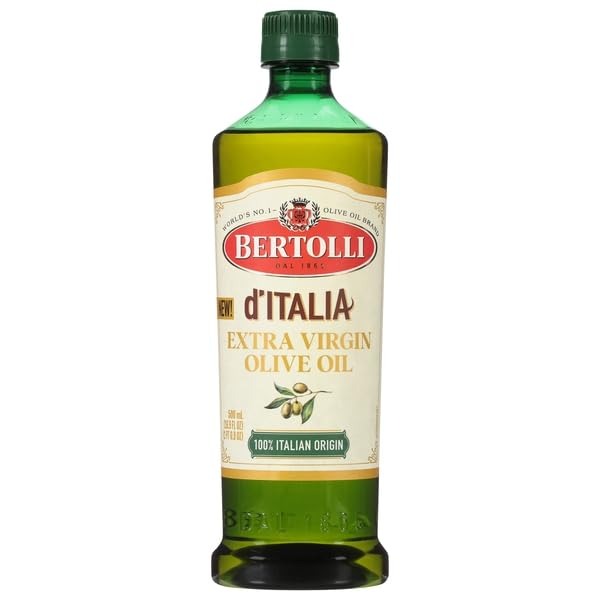
Item Name: Bertolli, Olive Oil Extra Virgin, 16.9 Ounce
Product Description: Olive Oils
Value: 16.9
Unit: Ounce

Price: 20.14